Pumpkinhead: Blood Feud

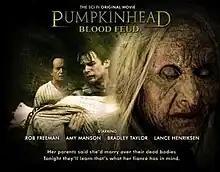
Promotional release poster

Pumpkinhead: Blood Feud is a 2007 American made-for-television supernatural horror film and the fourth installment in the "Pumpkinhead" film series of horror films. The film is written and directed by Michael Hurst.